List of birds of Bermuda

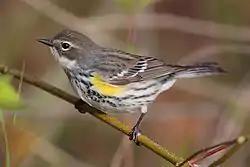
Yellow-rumped (myrtle) warbler - a common migrant, often seen in flocks.

The icterids are a group of small to medium-sized, often colourful, passerine birds restricted to the New World and include the grackles, New World blackbirds, and New World orioles. Most species have black as the predominant plumage colour, often enlivened by yellow, orange, or red.